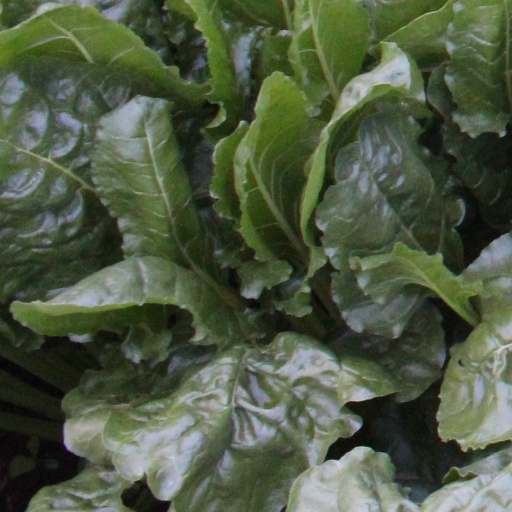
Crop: sugar beet